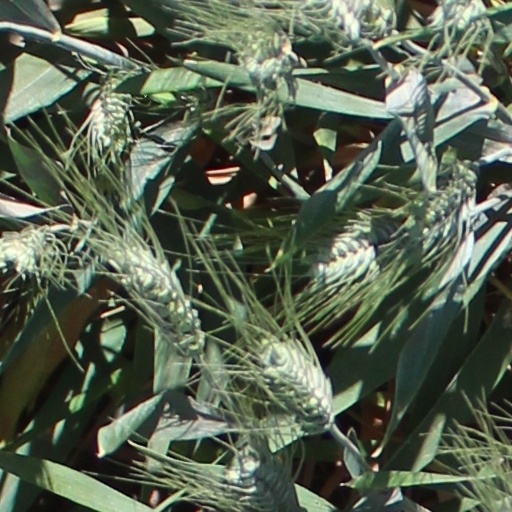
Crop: wheat